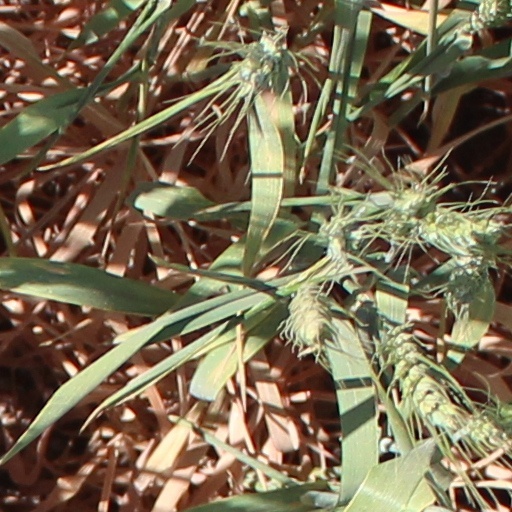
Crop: wheat